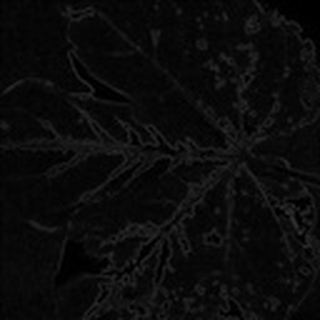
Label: cotton_bacterial_blight